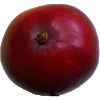
Label: red_mango